Butler café

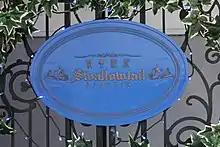
Signage for Swallowtail, alleged first ever butler café (Ikebukuro, Tokyo)

Maid cafés, where waitresses dress as maids to serve a primarily male clientele, achieved widespread popularity in Japan in the early 2000s. Butler cafés were conceived in response to their popularity, after entrepreneurs noted a rise in Internet message board postings from female "otaku" – devoted fans, particularly of anime and manga – who had a negative perception of maid cafés, and who sought a "role-reversing alternative" to them. Women expressed their desire for an establishment where they could seek male companionship in an environment that was less costly than a host club, and more romantic and safe than a nightclub. Butlers were chosen as a male counterpart to maids, and to appeal to fairy tale princess fantasies.